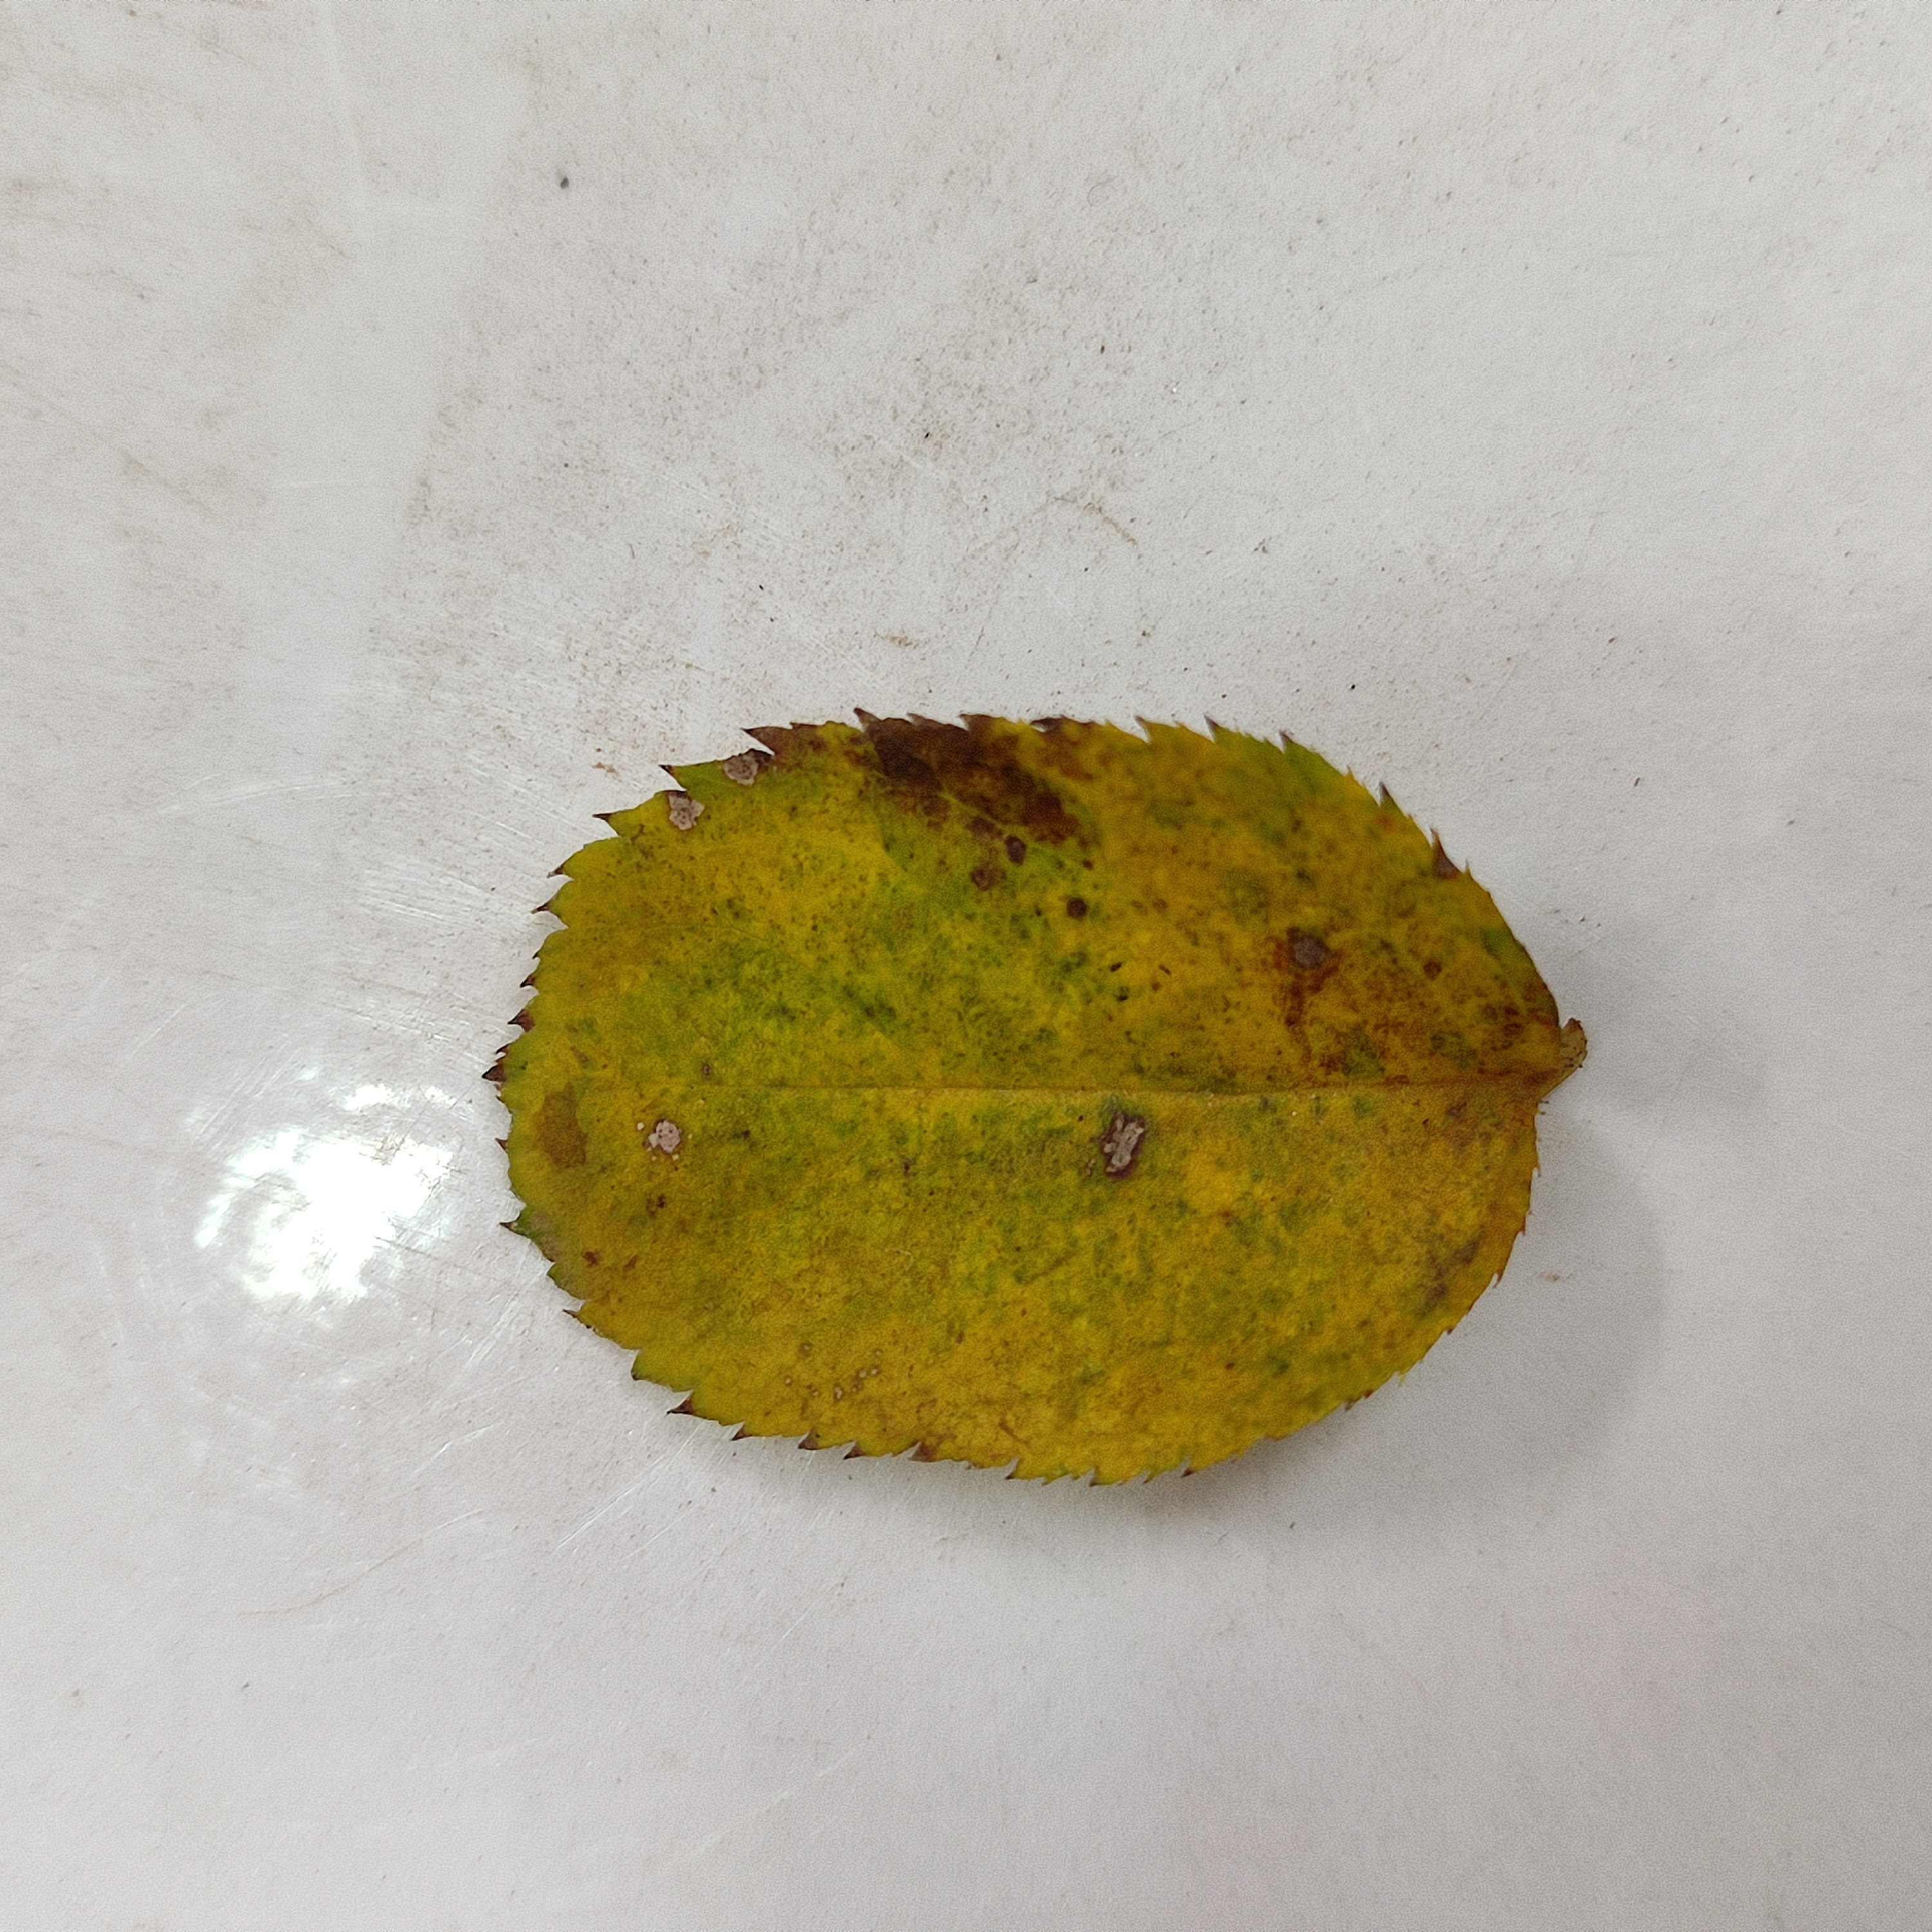
Label: Yellow Mosaic Virus